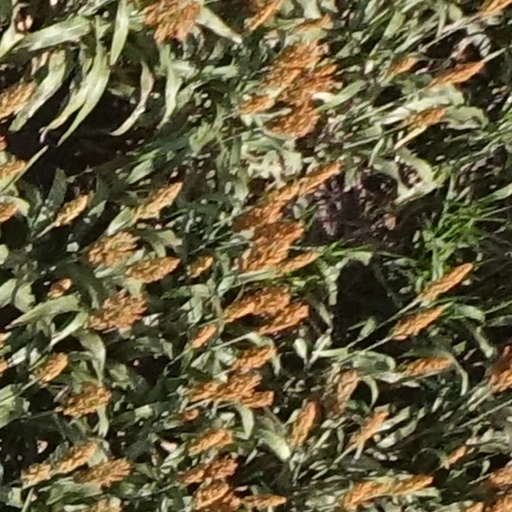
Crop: sorghum